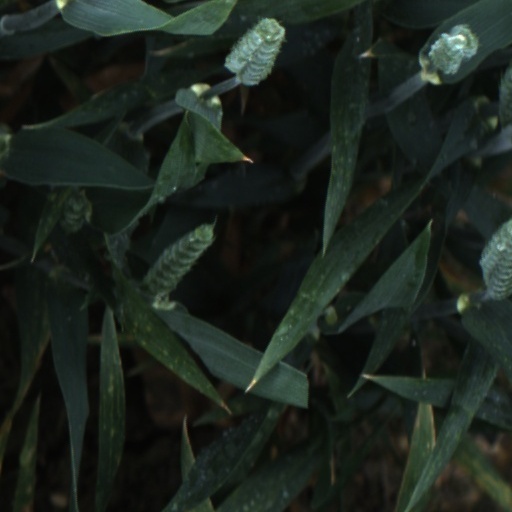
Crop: wheat